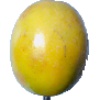
Label: Maracuja 1